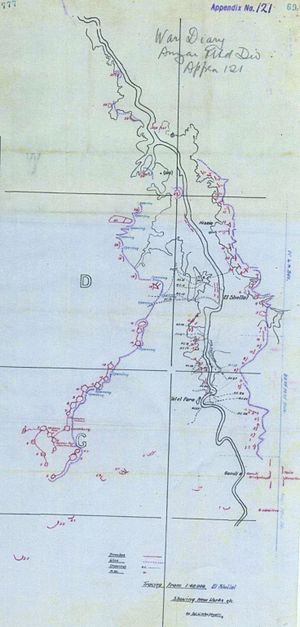
Dødvandet i Sydlige Palæstina / Situationen efter slagene om Gaza / Egyptiske ekspeditionsstyrke
Skitsekort af Shellal, Tel el Fara og Gamli der viser skyttegrave til dels bygget af den beredne Anzac division[43]
Dødvandet i sydlige Palæstina var en seks måneders periode hvor det britiske egyptiske ekspeditionskorps og den osmanniske hær stod overfor hinanden under 1. Verdenskrig uden at det kom til større slag. De to fjendtlige styrker stod overfor hinanden langs en front, som strakte sig fra Gaza til Beersheba under Sinai og Palæstina-felttoget, hvor ingen af siderne kunne tvinge den anden side til at trække sig tilbage. Dødvandet varede fra efter det britiske nederlag i det andet slag om Gaza i april 1917 til det egyptiske ekspeditionskorps indledte sin offensiv med slaget om Beersheba den 31. oktober 1917.